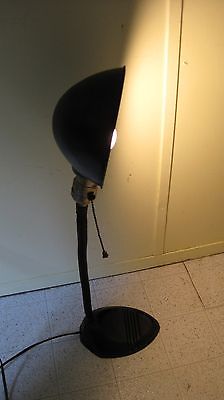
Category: lamp